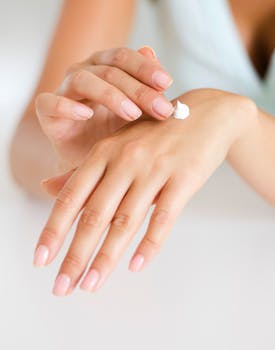
Label: No Watermark